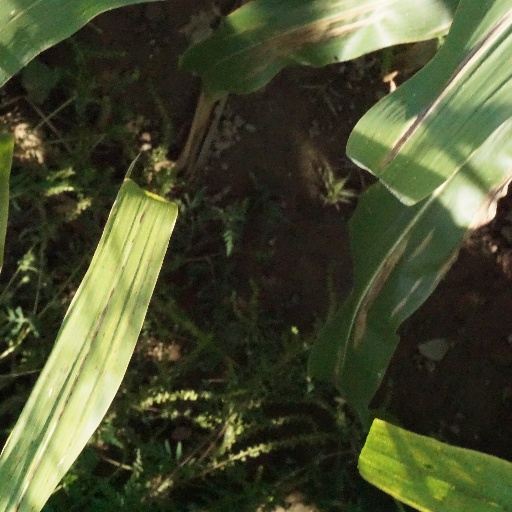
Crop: maize; corn